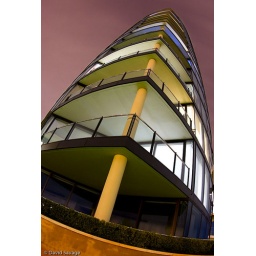
When standing about 3m away from a building the old fisheye comes in right handy.